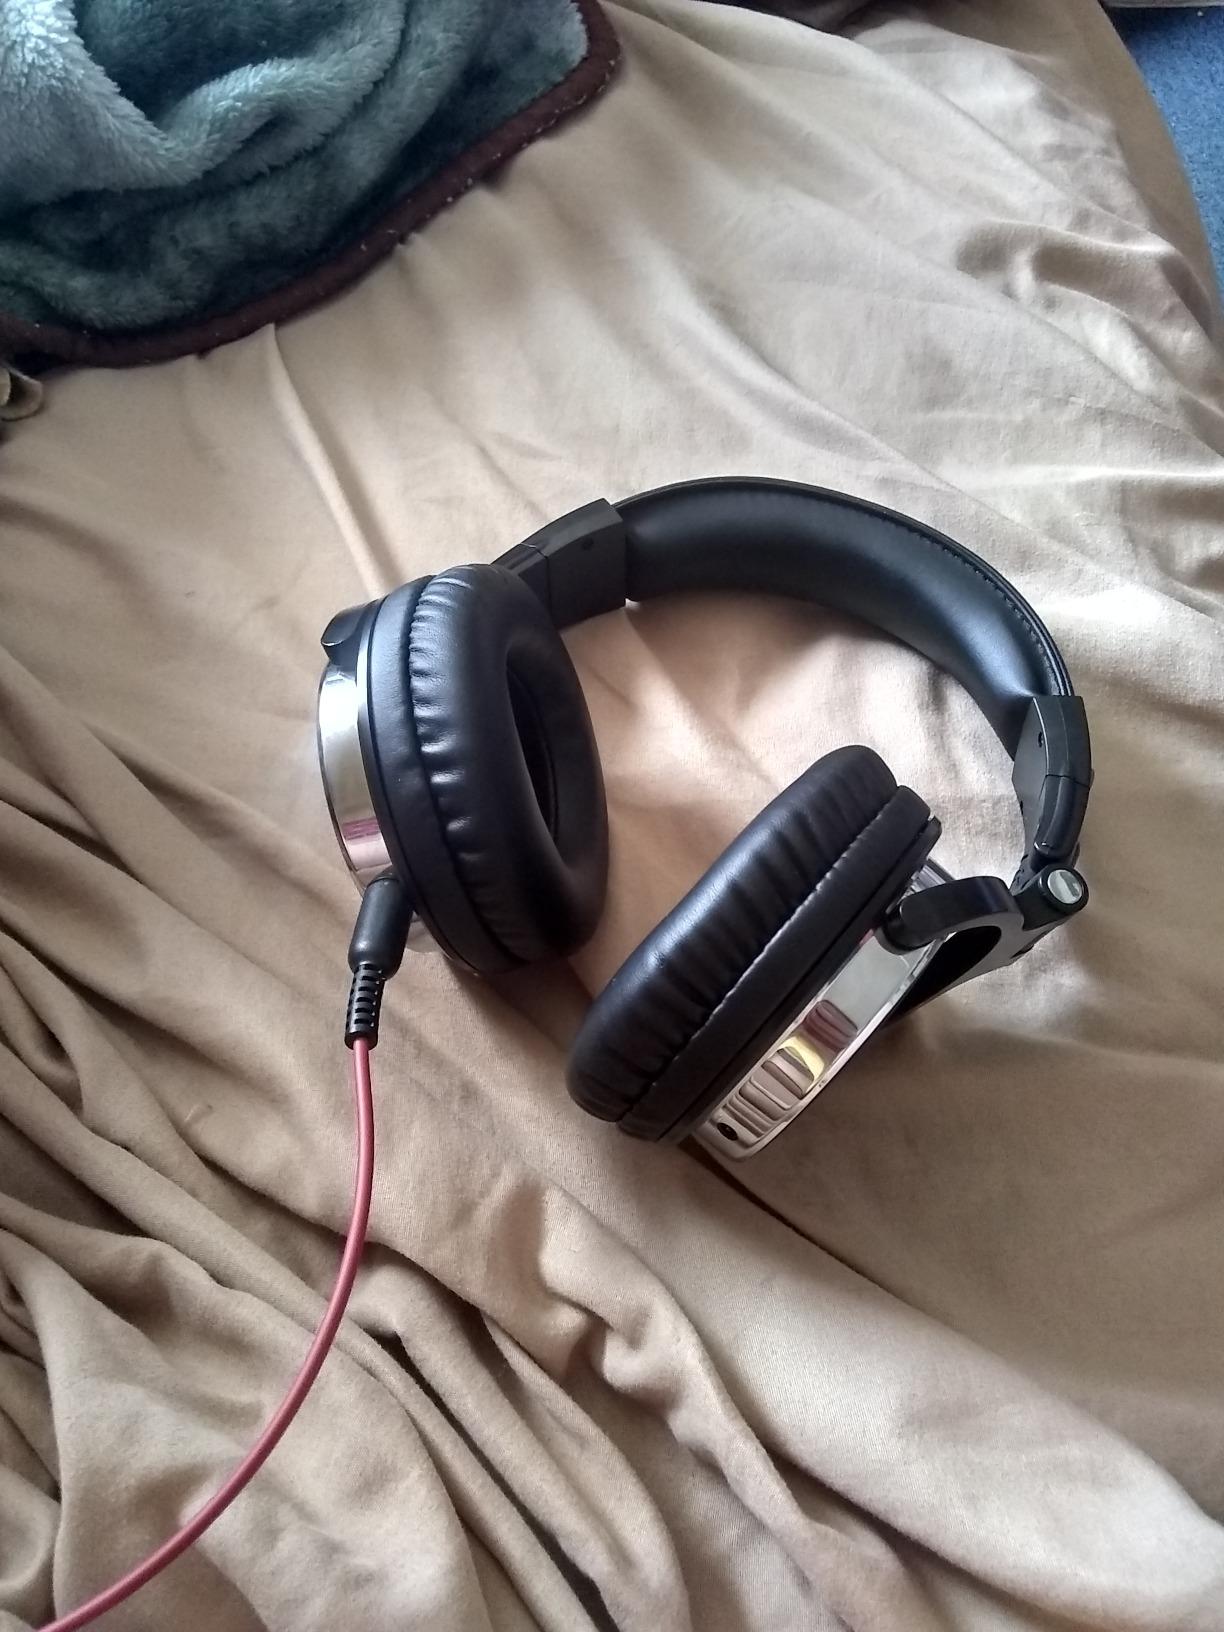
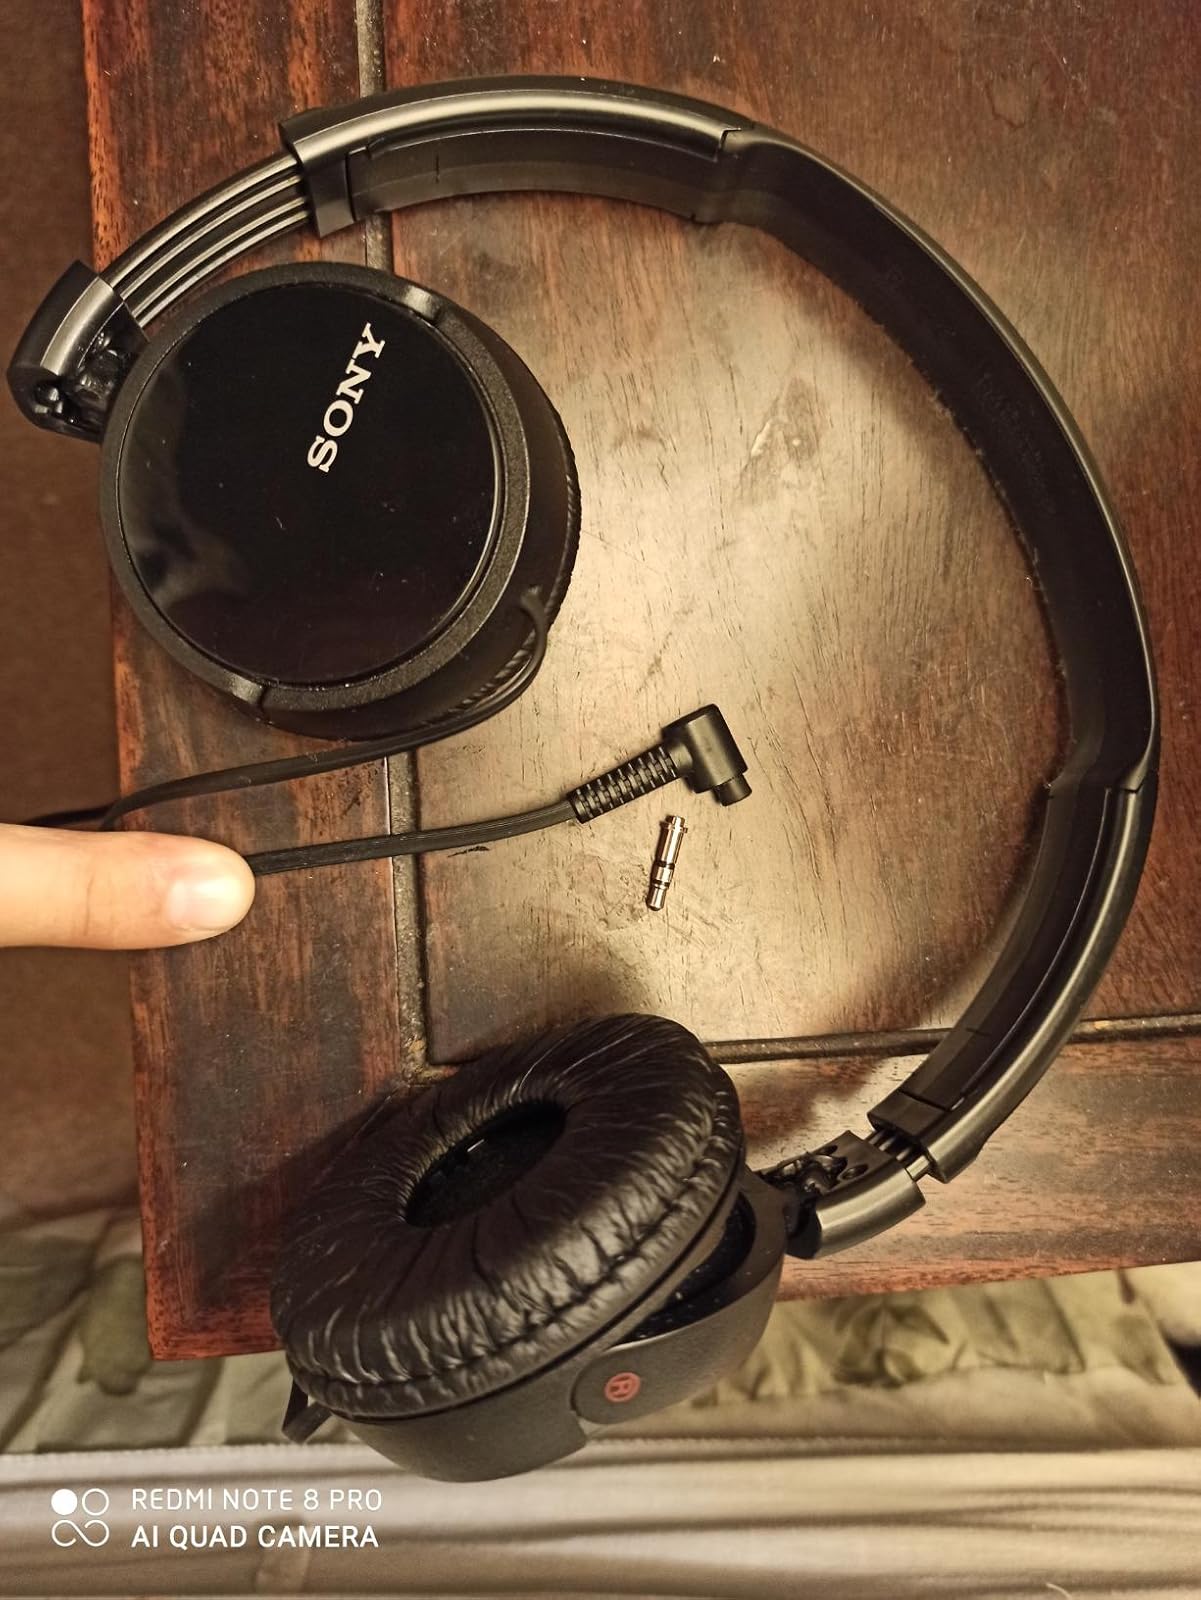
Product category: headphones
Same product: no